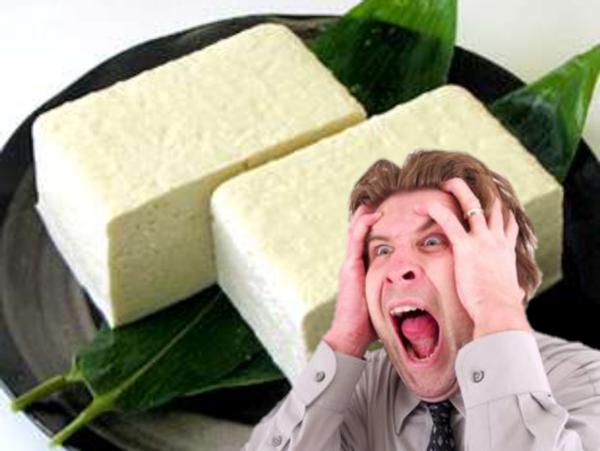
回答: 「プレステ4を2台持ってるから遊びに来てよ!」と言ってた同僚の家に行ったら、見たこともない本体が2つ並んでた